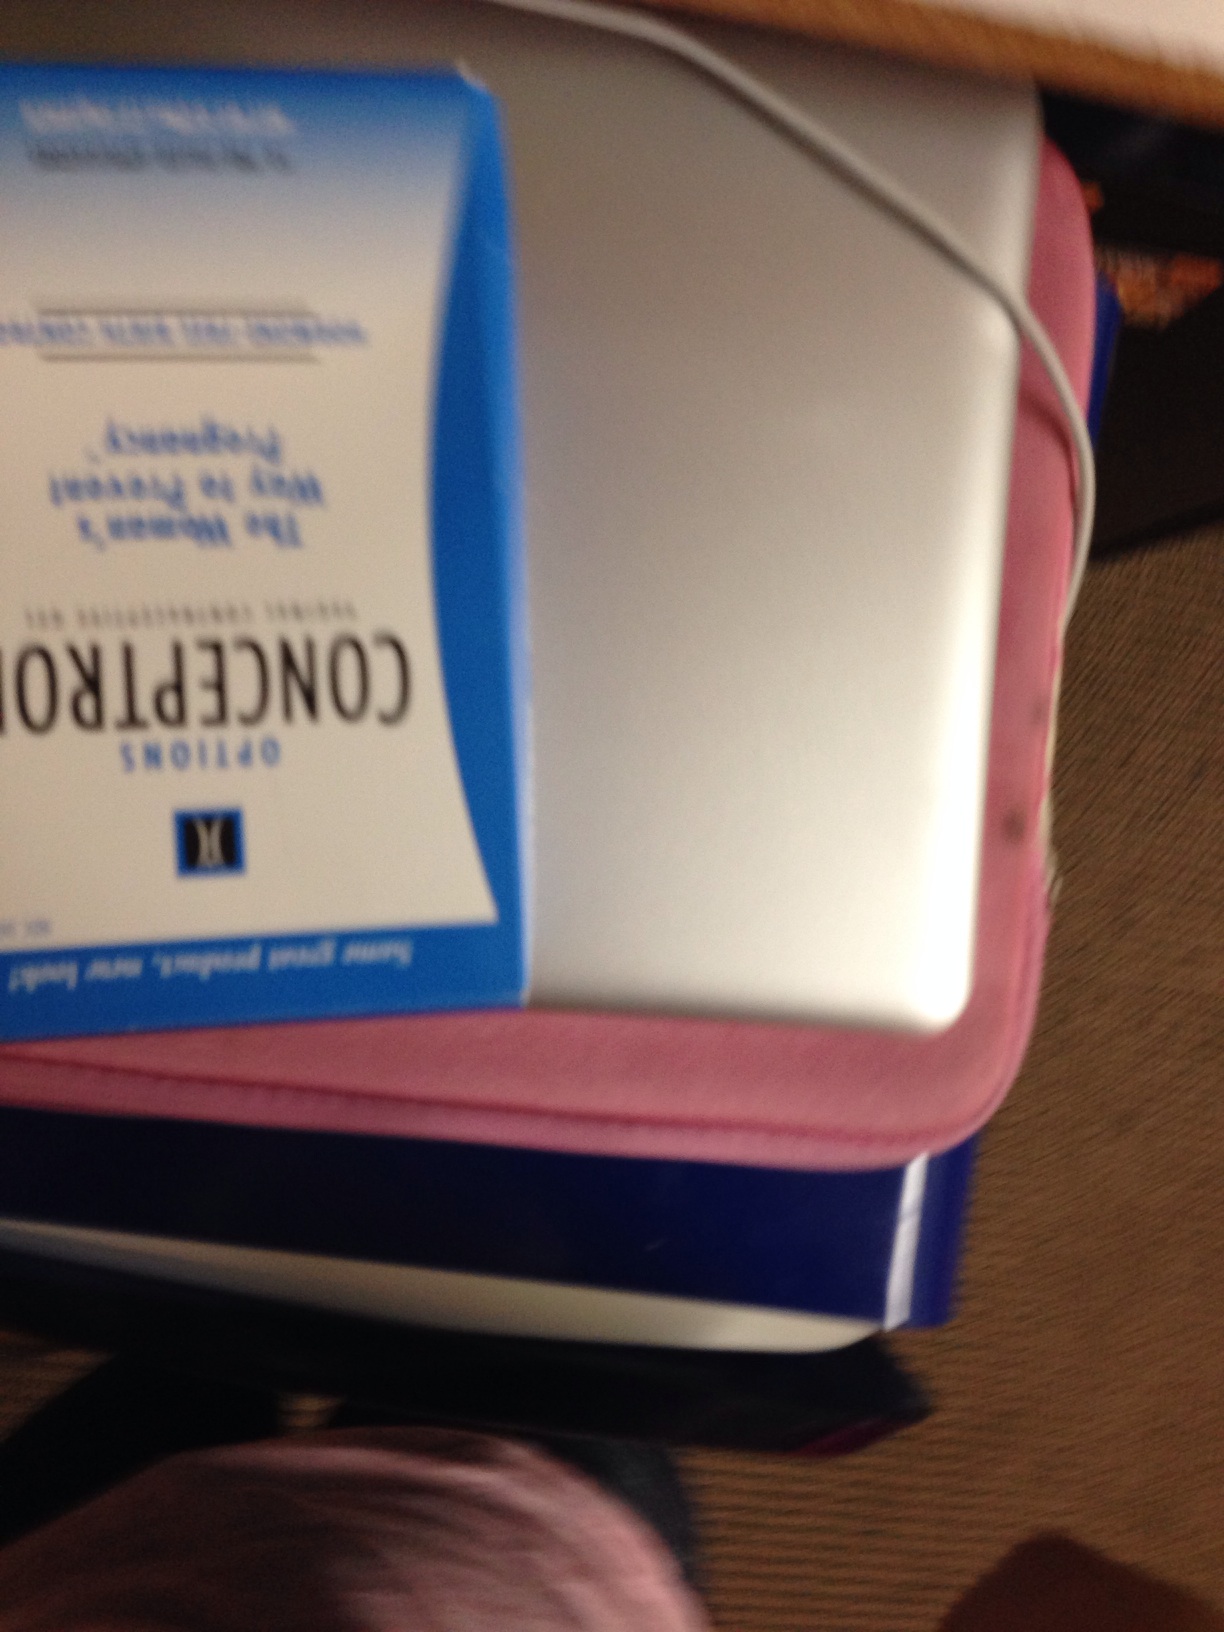Question: I've changed the box, or turned it around.  Can you make the expiration date out now?
Answer: no